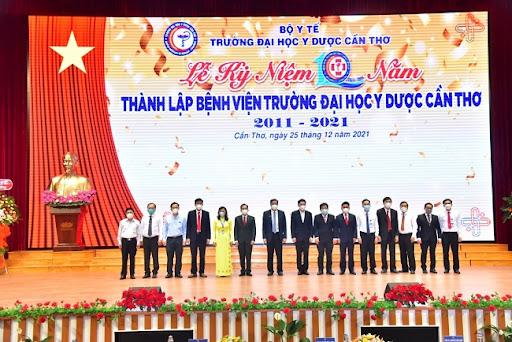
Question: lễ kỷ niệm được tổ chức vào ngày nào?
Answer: ngày 25 tháng 12 năm 2021